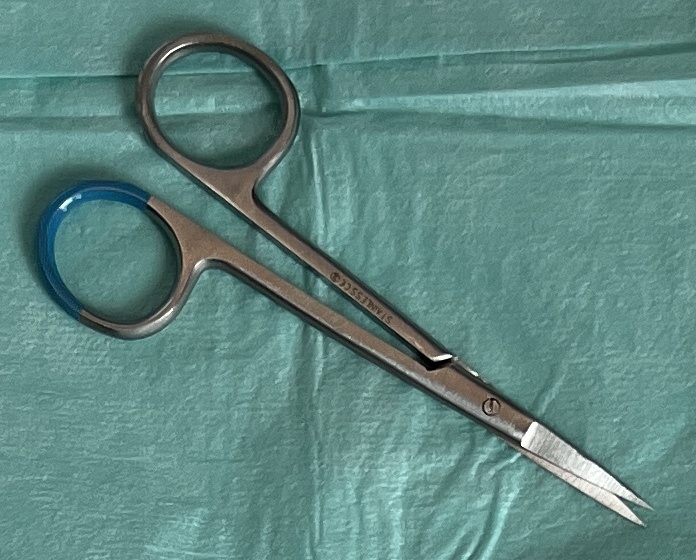
Hinged instrument state: open